Virgin and Child (after van der Goes?)

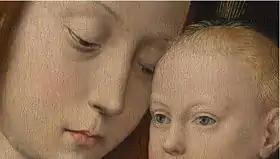
Detail of the central panel showing the faces of Mary and the child Jesus.

Both figures in the central panel have gilded halos. Mary is shown as be very young, likely no older than 15. She has blue green-eyes and reddish-blond hair, which is decorated with a green striped headband studded with an ornament jewelled with a ruby, two pearls and a diamond. She wears a long blue mantle which veils her face and drapes over her purple under-dress and blue fur-lined dress. The fur line extends beneath the child. The child has short blond hair and blue eyes and is cradled by Mary's hand; her long, fine fingers are shown reaching under his legs and across the lower chest. He is shown sitting on white cloth, toying with a string of red coral rosary beads which cast a shadow over his chest. The beads are strung on a green chord which drapes over his shoulder. At the time coral was used to protect children from evil spirits.